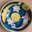
Label: bowl